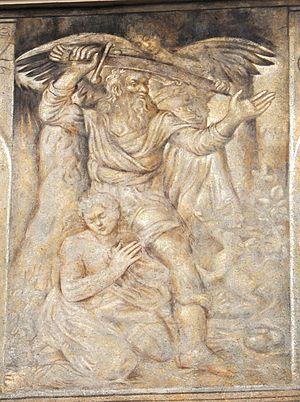
Le Palais Granovski de Granov est un palais de la Renaissance avec galerie à arcade au premier étage de la façade de la cour. Le palais se dresse dans Ungelt, dans la Cour de Tyn, au sein de la Vieille-Ville de Prague. Il est protégé en tant que monument culturel de la République tchèque.